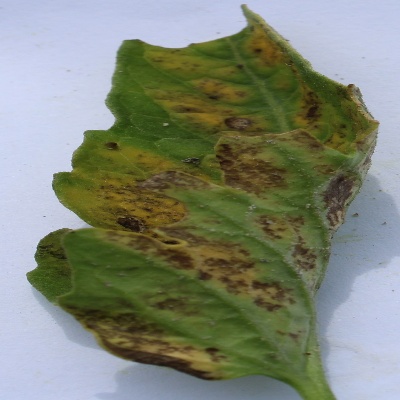
Crop: Tomato
Condition: leaf blight